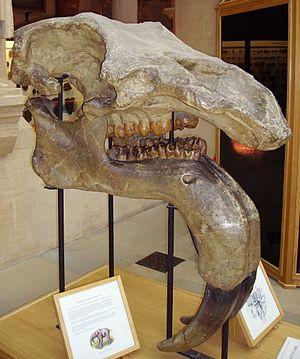
La liste des espèces d'animaux disparus d'Europe comptabilise les animaux éteints, réintroduits et disparus localement d'Europe du Pliocène à l'Holocène.